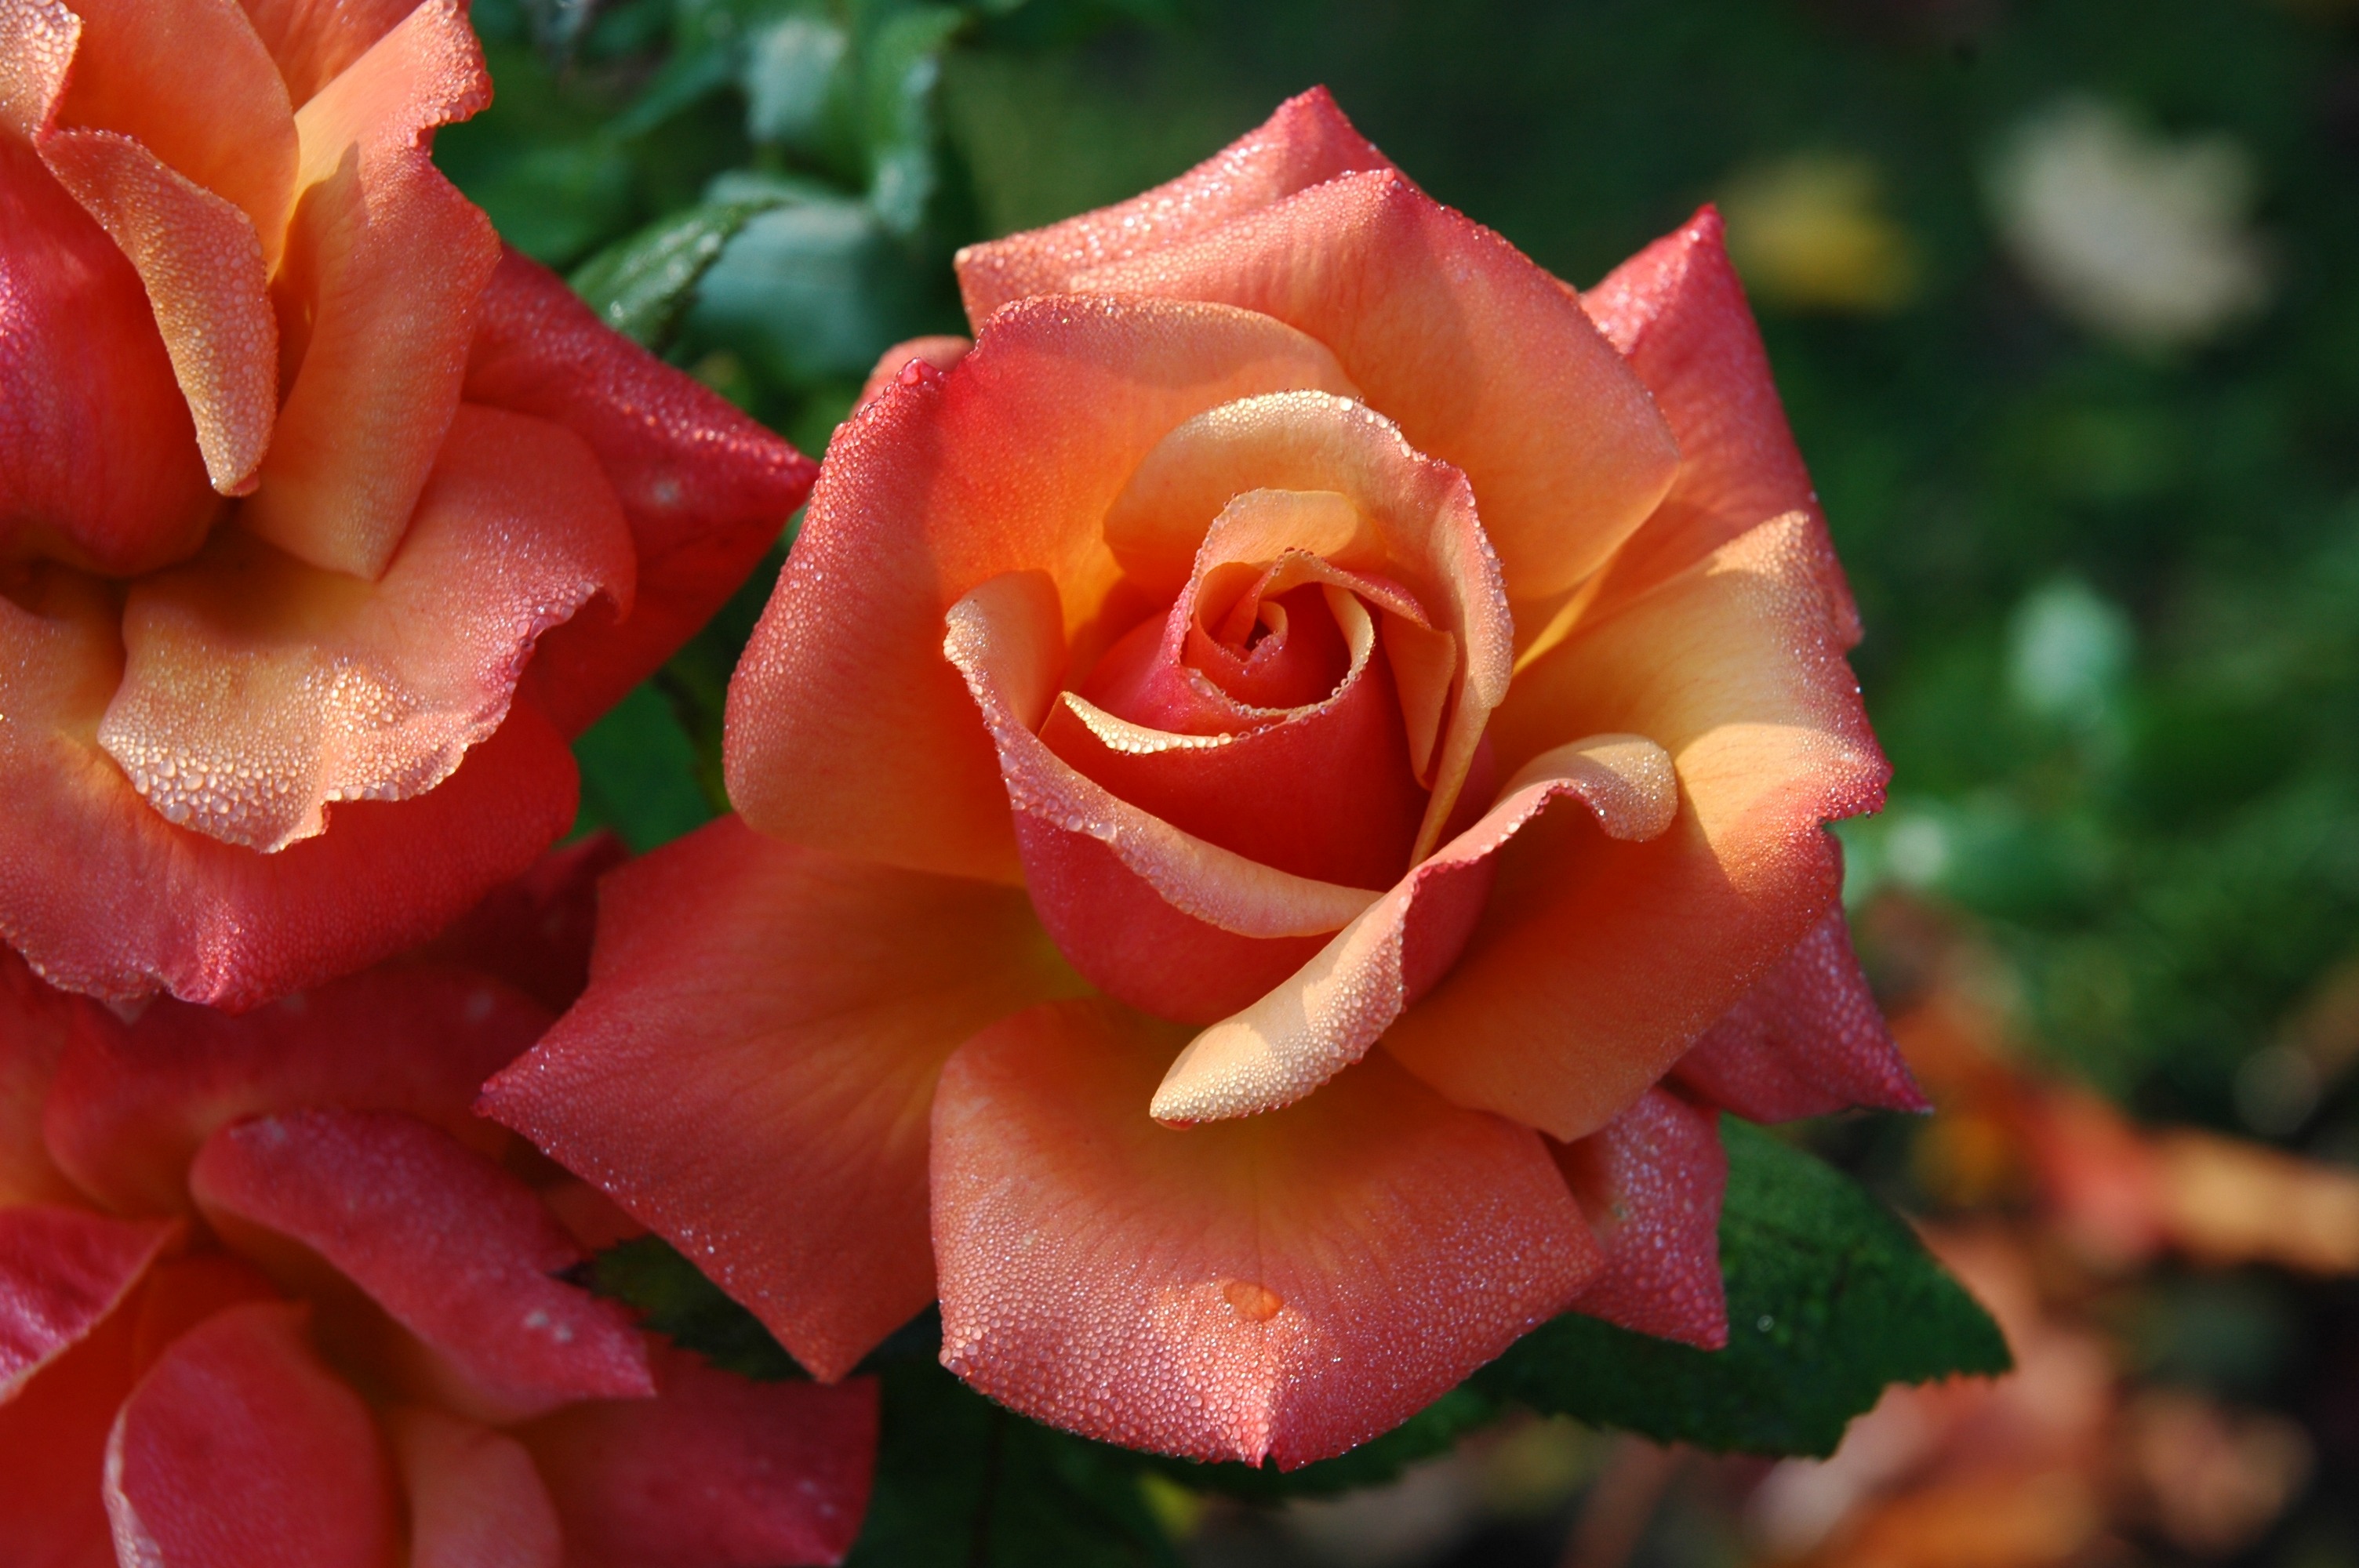
plant, flower, petal, bloom, floral, aroma, love, bouquet, rose, orange, spring, red, fresh, romance, romantic, botany, blooming, garden, pink, wedding, flora, flowers, roses, petals, valentine, floribunda, macro photography, flowering plant, garden roses, rose family, plant stem, land plant, rose order